Exodus Collective

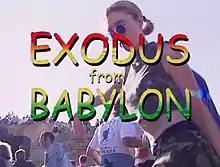
Exodus outdoor party taken from Exodus from Babylon, Channel 4 documentary

Raves were held fortnightly by the collective, in the Luton and Dunstable area. The Woodside Industrial Estate became a regular meeting point for revellers awaiting for details of party locations. "Sandpit" parties were held in quarries near Clophill, Bedfordshire, between 1997 and 1999. On other occasions, disused warehouses on the industrial estate would be used for raves such as on New Year's Eve 1999.